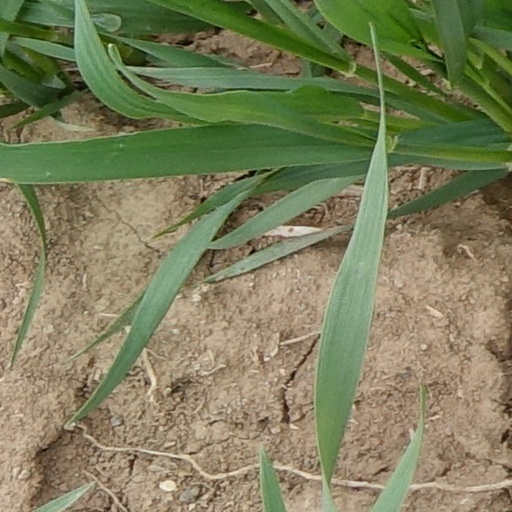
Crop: wheat